Premji: Rise of a Warrior

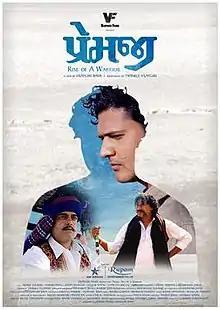
Official poster

Premji: Rise of a Warrior is a new era Gujarati film directed by Vijaygiri Bava & produced by Twinkle Vijaygiri. It also stars the Hindi cinema actor, Abhimanyu Singh.